Studentenviertel Oberwiesenfeld

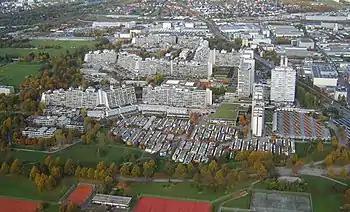
The Olympic Village seen from the Olympic Tower, in the foreground the bungalows, family apartments and skyscrapers (right) of the student district

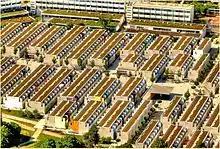
Student residences

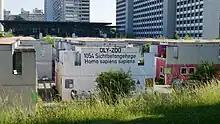
Artwork on a building in Olydorf. In German, it says, "OLY-ZOO, Exposed concrete enclosure: Homo Sapiens."

The Studentenviertel Oberwiesenfeld, also known as a student village or because of its location in the Olympic Park, sometimes called Olydorf, is a student residency in Munich. It is located on the former site of the Olympic Village of the 1972 Summer Olympics in Munich. After the student city Freimann, it is, with currently about 1953 residents, the second largest housing estate of the Studentenwerk München (Munich Student Union).